Sayf al-Din Salar

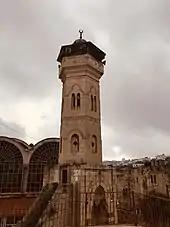
The minaret of the Sheikh Ali al-Bakka Mosque in Hebron was built by Salar

In Palestine Salar built the Great Mosque of Majdal Asqalan (in modern Ashkelon) and the minaret of the Sheikh Ali al-Bakka Mosque in Hebron. He is credited by an inscription for building the "khan" (caravanserai) near Beisan called Khan al-Hamra or Khan al-Ahmar (both mean "the Red Khan"). The Mamluk historian al-Maqrizi wrote that the "khan" was built by Sanjar al-Jawli for Salar.